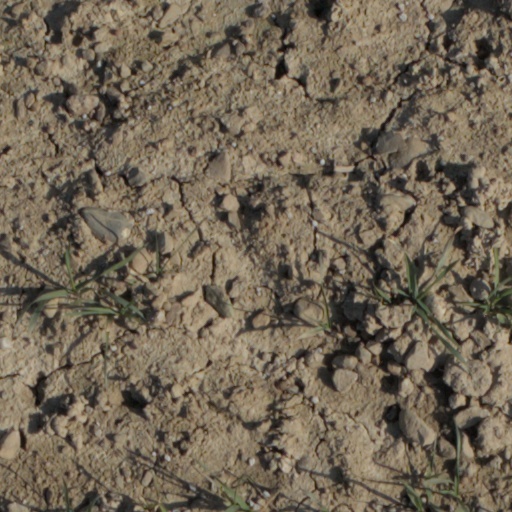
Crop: wheat